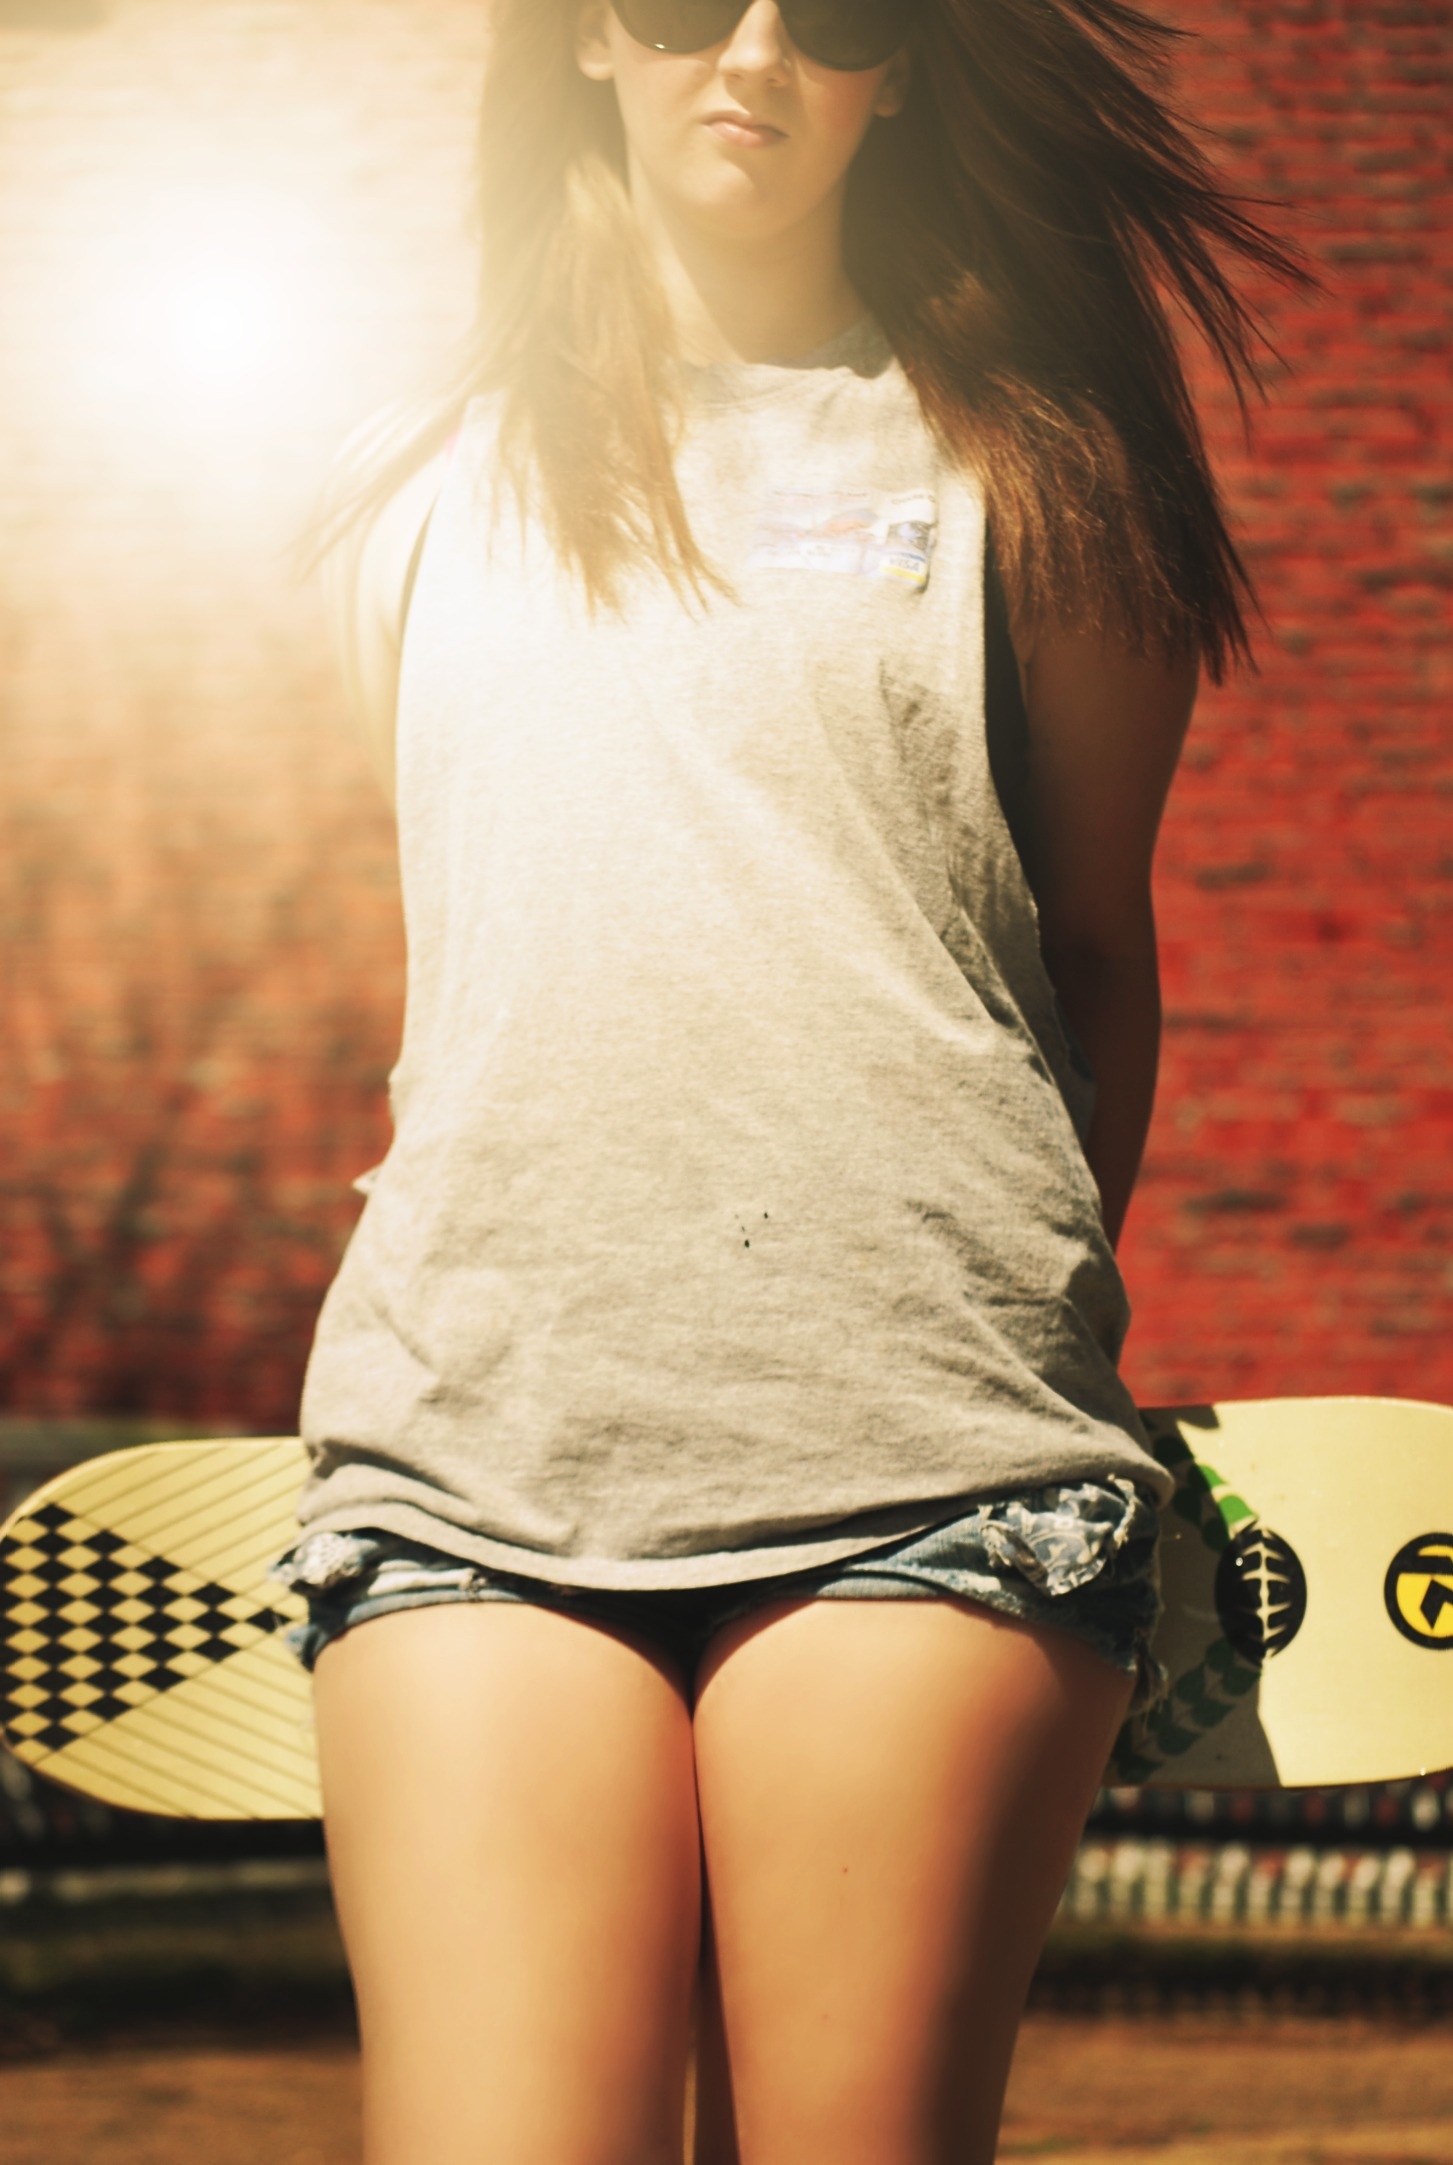
outdoor, person, board, girl, woman, hair, sport, skateboard, skate, cute, urban, summer, female, leg, portrait, model, young, youth, fashion, clothing, lady, lifestyle, leisure, holding, hairstyle, teenager, skateboarder, long hair, human body, lingerie, fun, one, happy, cool, thigh, beauty, skater, style, blond, teen, casual, active, stylish, trendy, abdomen, photo shoot, brown hair, undergarment, art model, supermodel